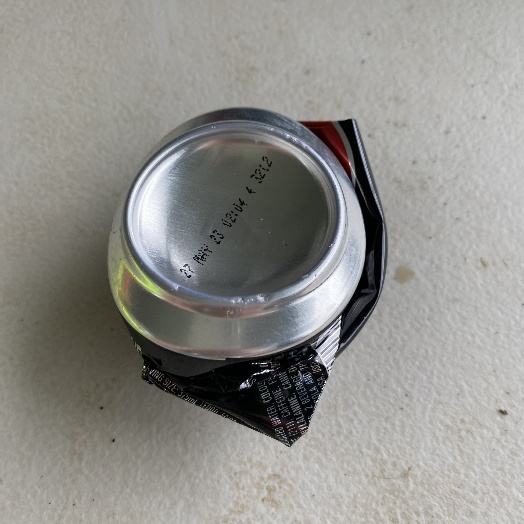
Label: Metal